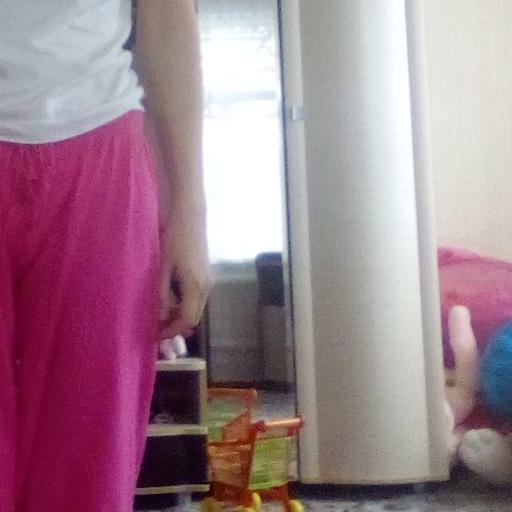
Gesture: no_gesture